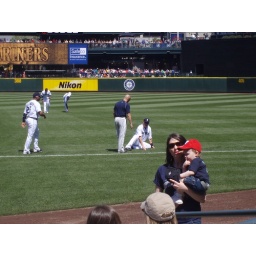
Mommy and Hayden standing by the field